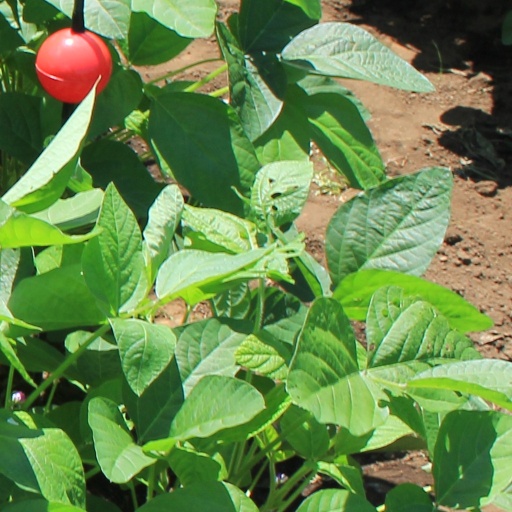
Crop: soybean